United States home front during World War I

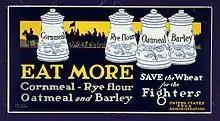
Food Administration poster 1917

Using questionnaires filled out by doughboys as they left the Army, Gutièrrez reports that they were not cynical or disillusioned. They fought "for honor, manhood, comrades, and adventure, but especially for duty."